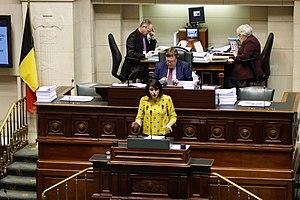
Özlem prend la parole à la Chambre dans le cadre du projet de réforme de la Justice ""Pot-Pourri II"""
Özlem Özen, née à Charleroi le 4 octobre 1978 est une femme politique belge de langue française, membre du Parti socialiste.